Pulpit gown

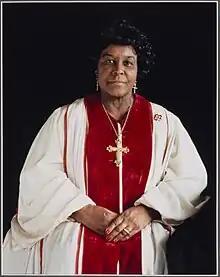
A colorful robe worn with a pectoral cross by Deborah Wolfe

Modern gowns are often worn over a collared shirt with necktie or a clerical collar, with or without a suitcoat. A minister may also wear preaching bands and a stole. A lay preacher may wear a preaching scarf. Less typically a minister may wear white gloves when distributing elements of the Lord's Supper, a practice predating the advent of stainless steel chalices and communion trays. Open-front gowns are traditionally worn over the cassock and sometimes do not include sleeves, especially in Britain where Master's gowns sometimes feature drop sleeves (also called a set-in sleeve).